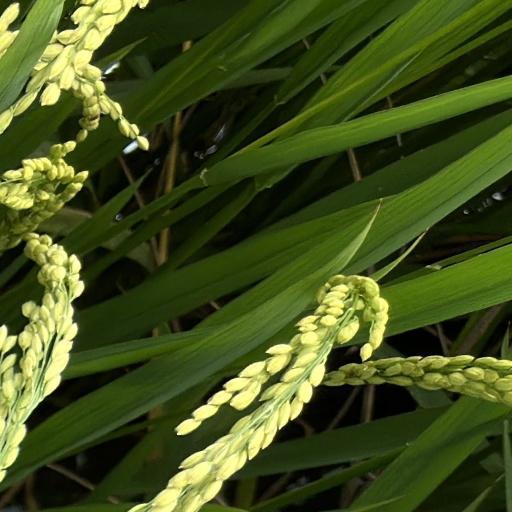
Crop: rice